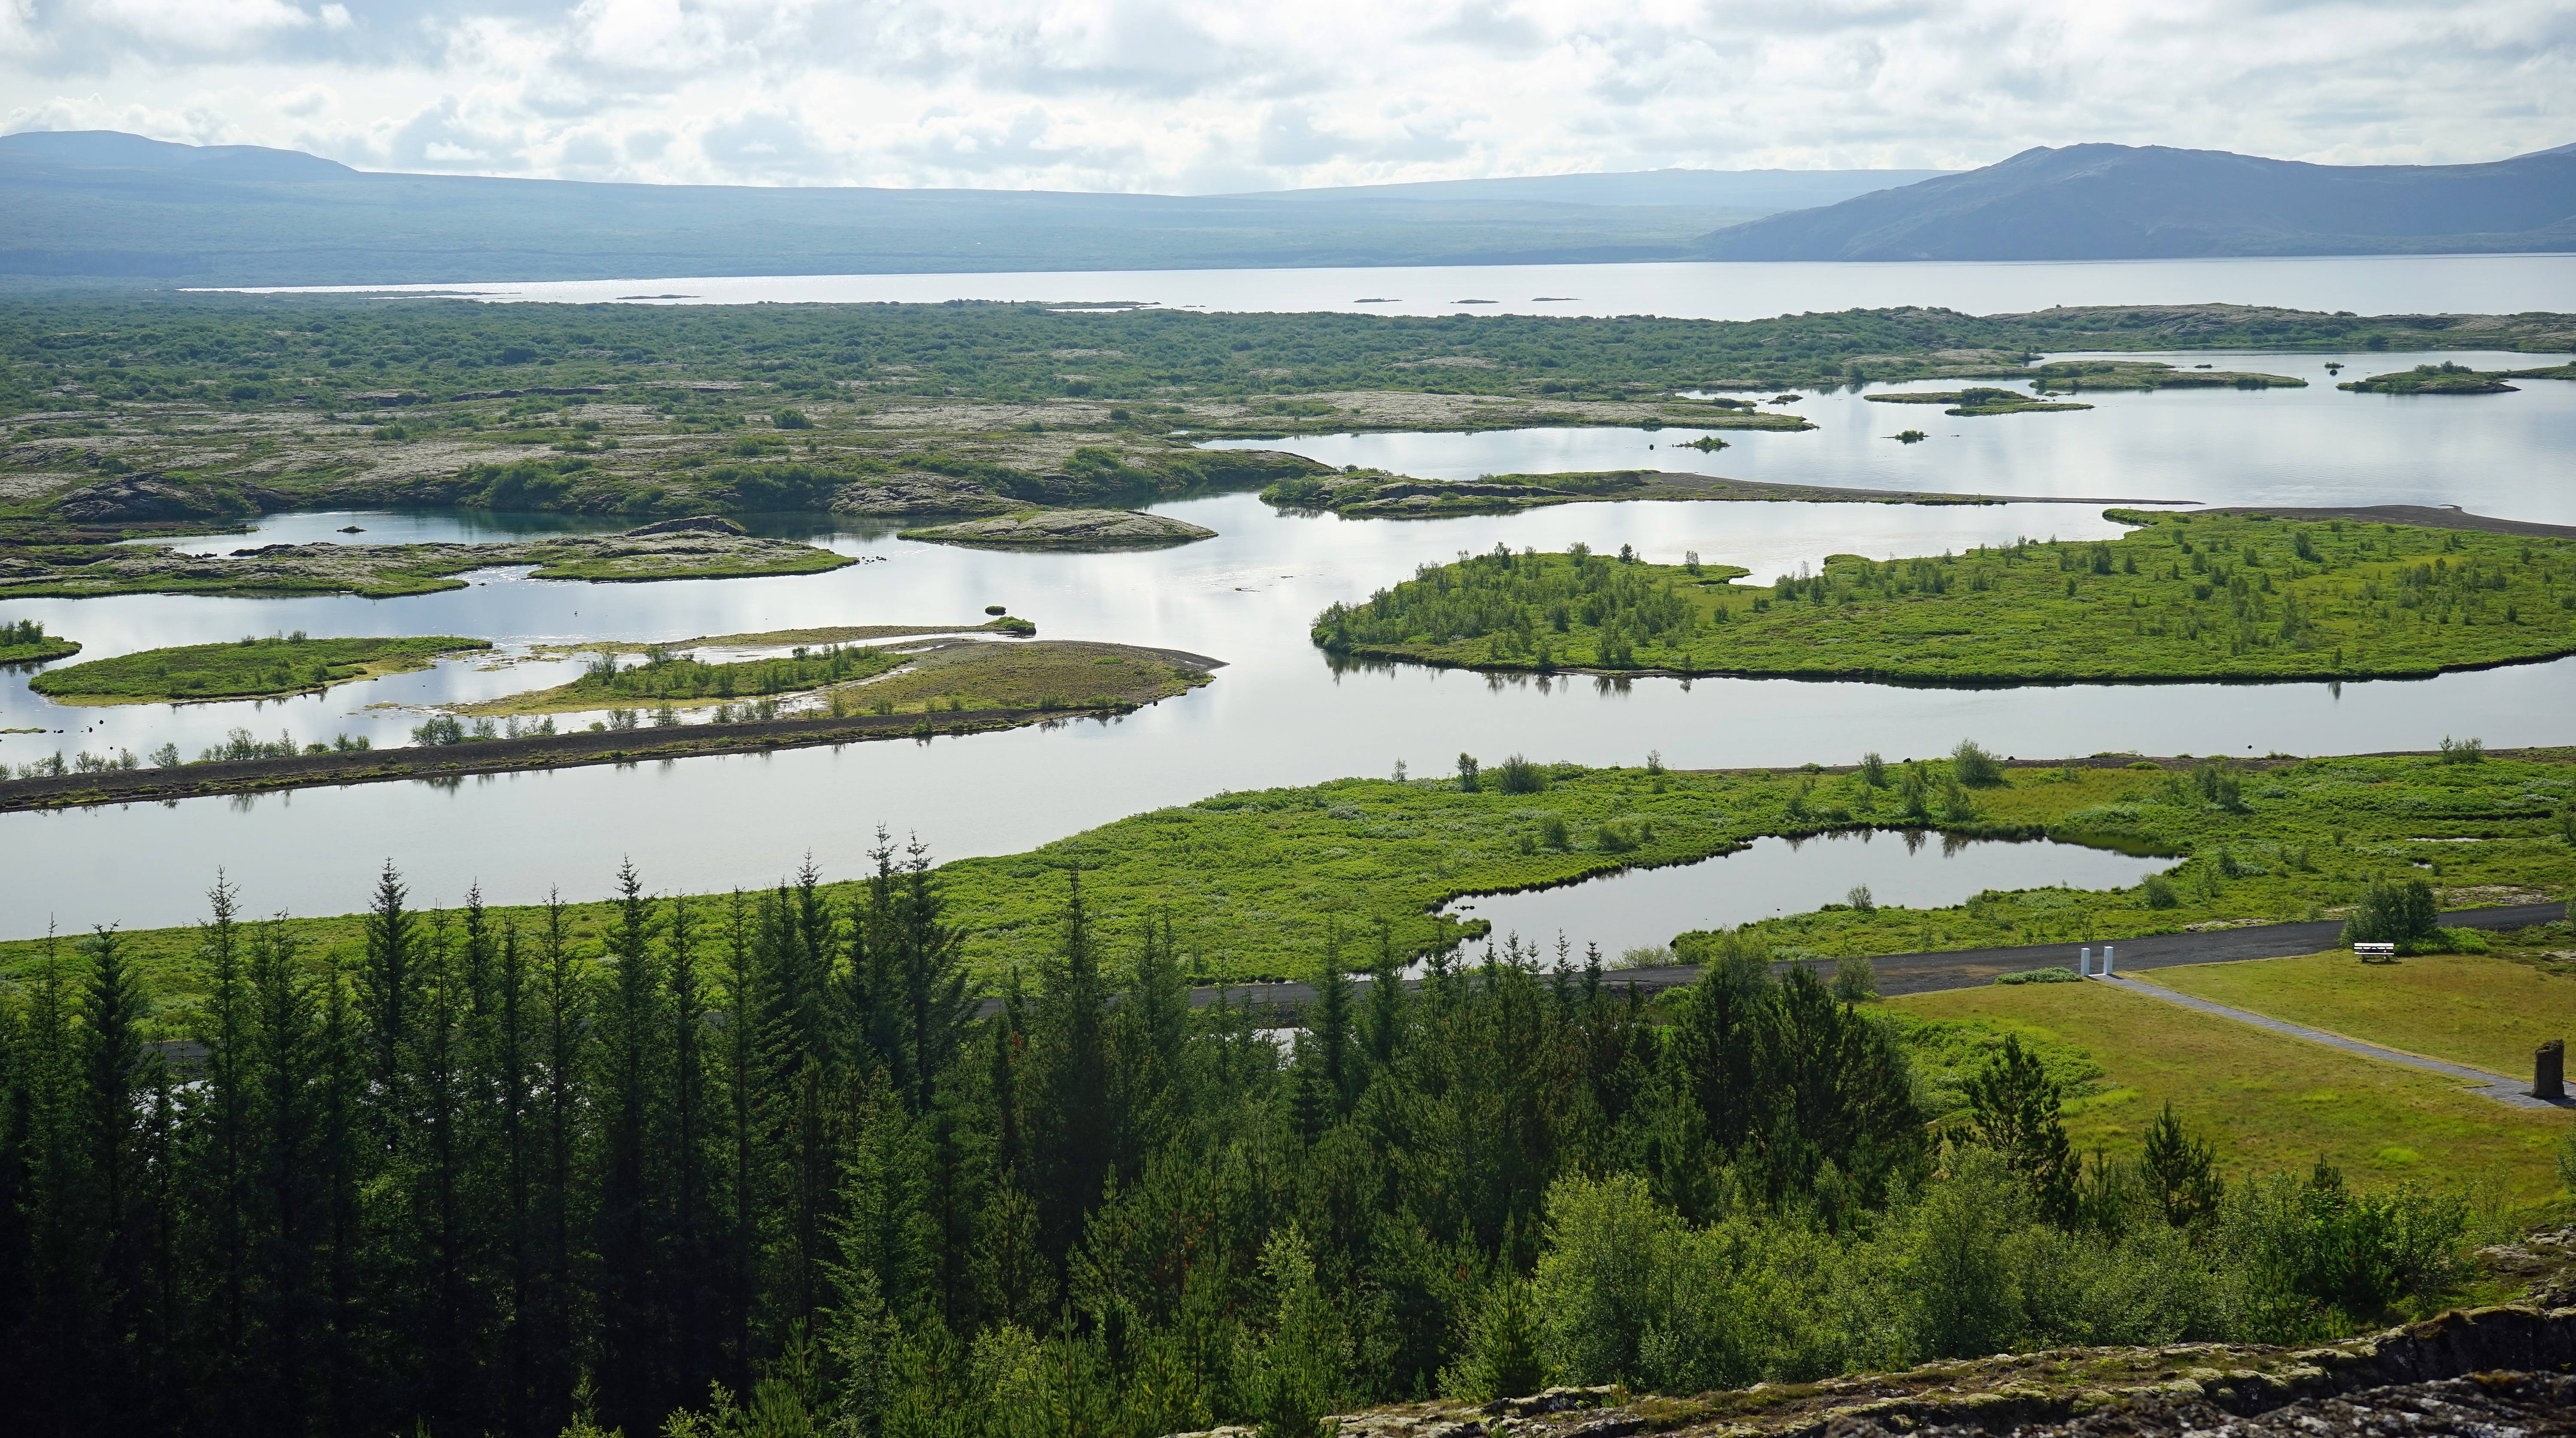
landscape, water, marsh, wilderness, mountain, lake, reflection, iceland, reservoir, highland, plain, wetland, bog, floodplain, plateau, flat, fell, habitat, loch, ecosystem, estuary, tundra, tarn, aerial photography, lake district, pingvellir, natural environment